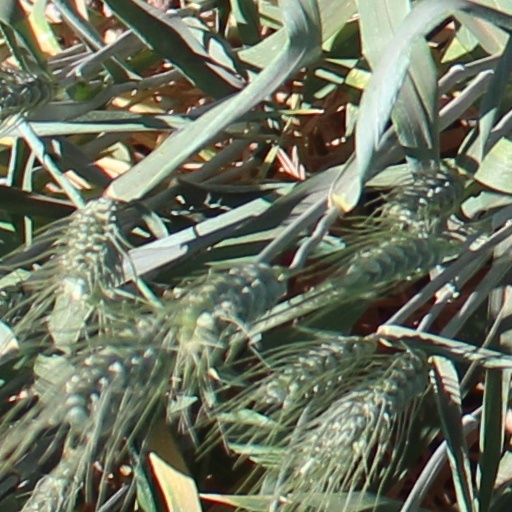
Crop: wheat